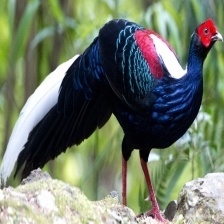
Species: SWINHOES PHEASANT
Scientific name: LOPHURA SWINHOII